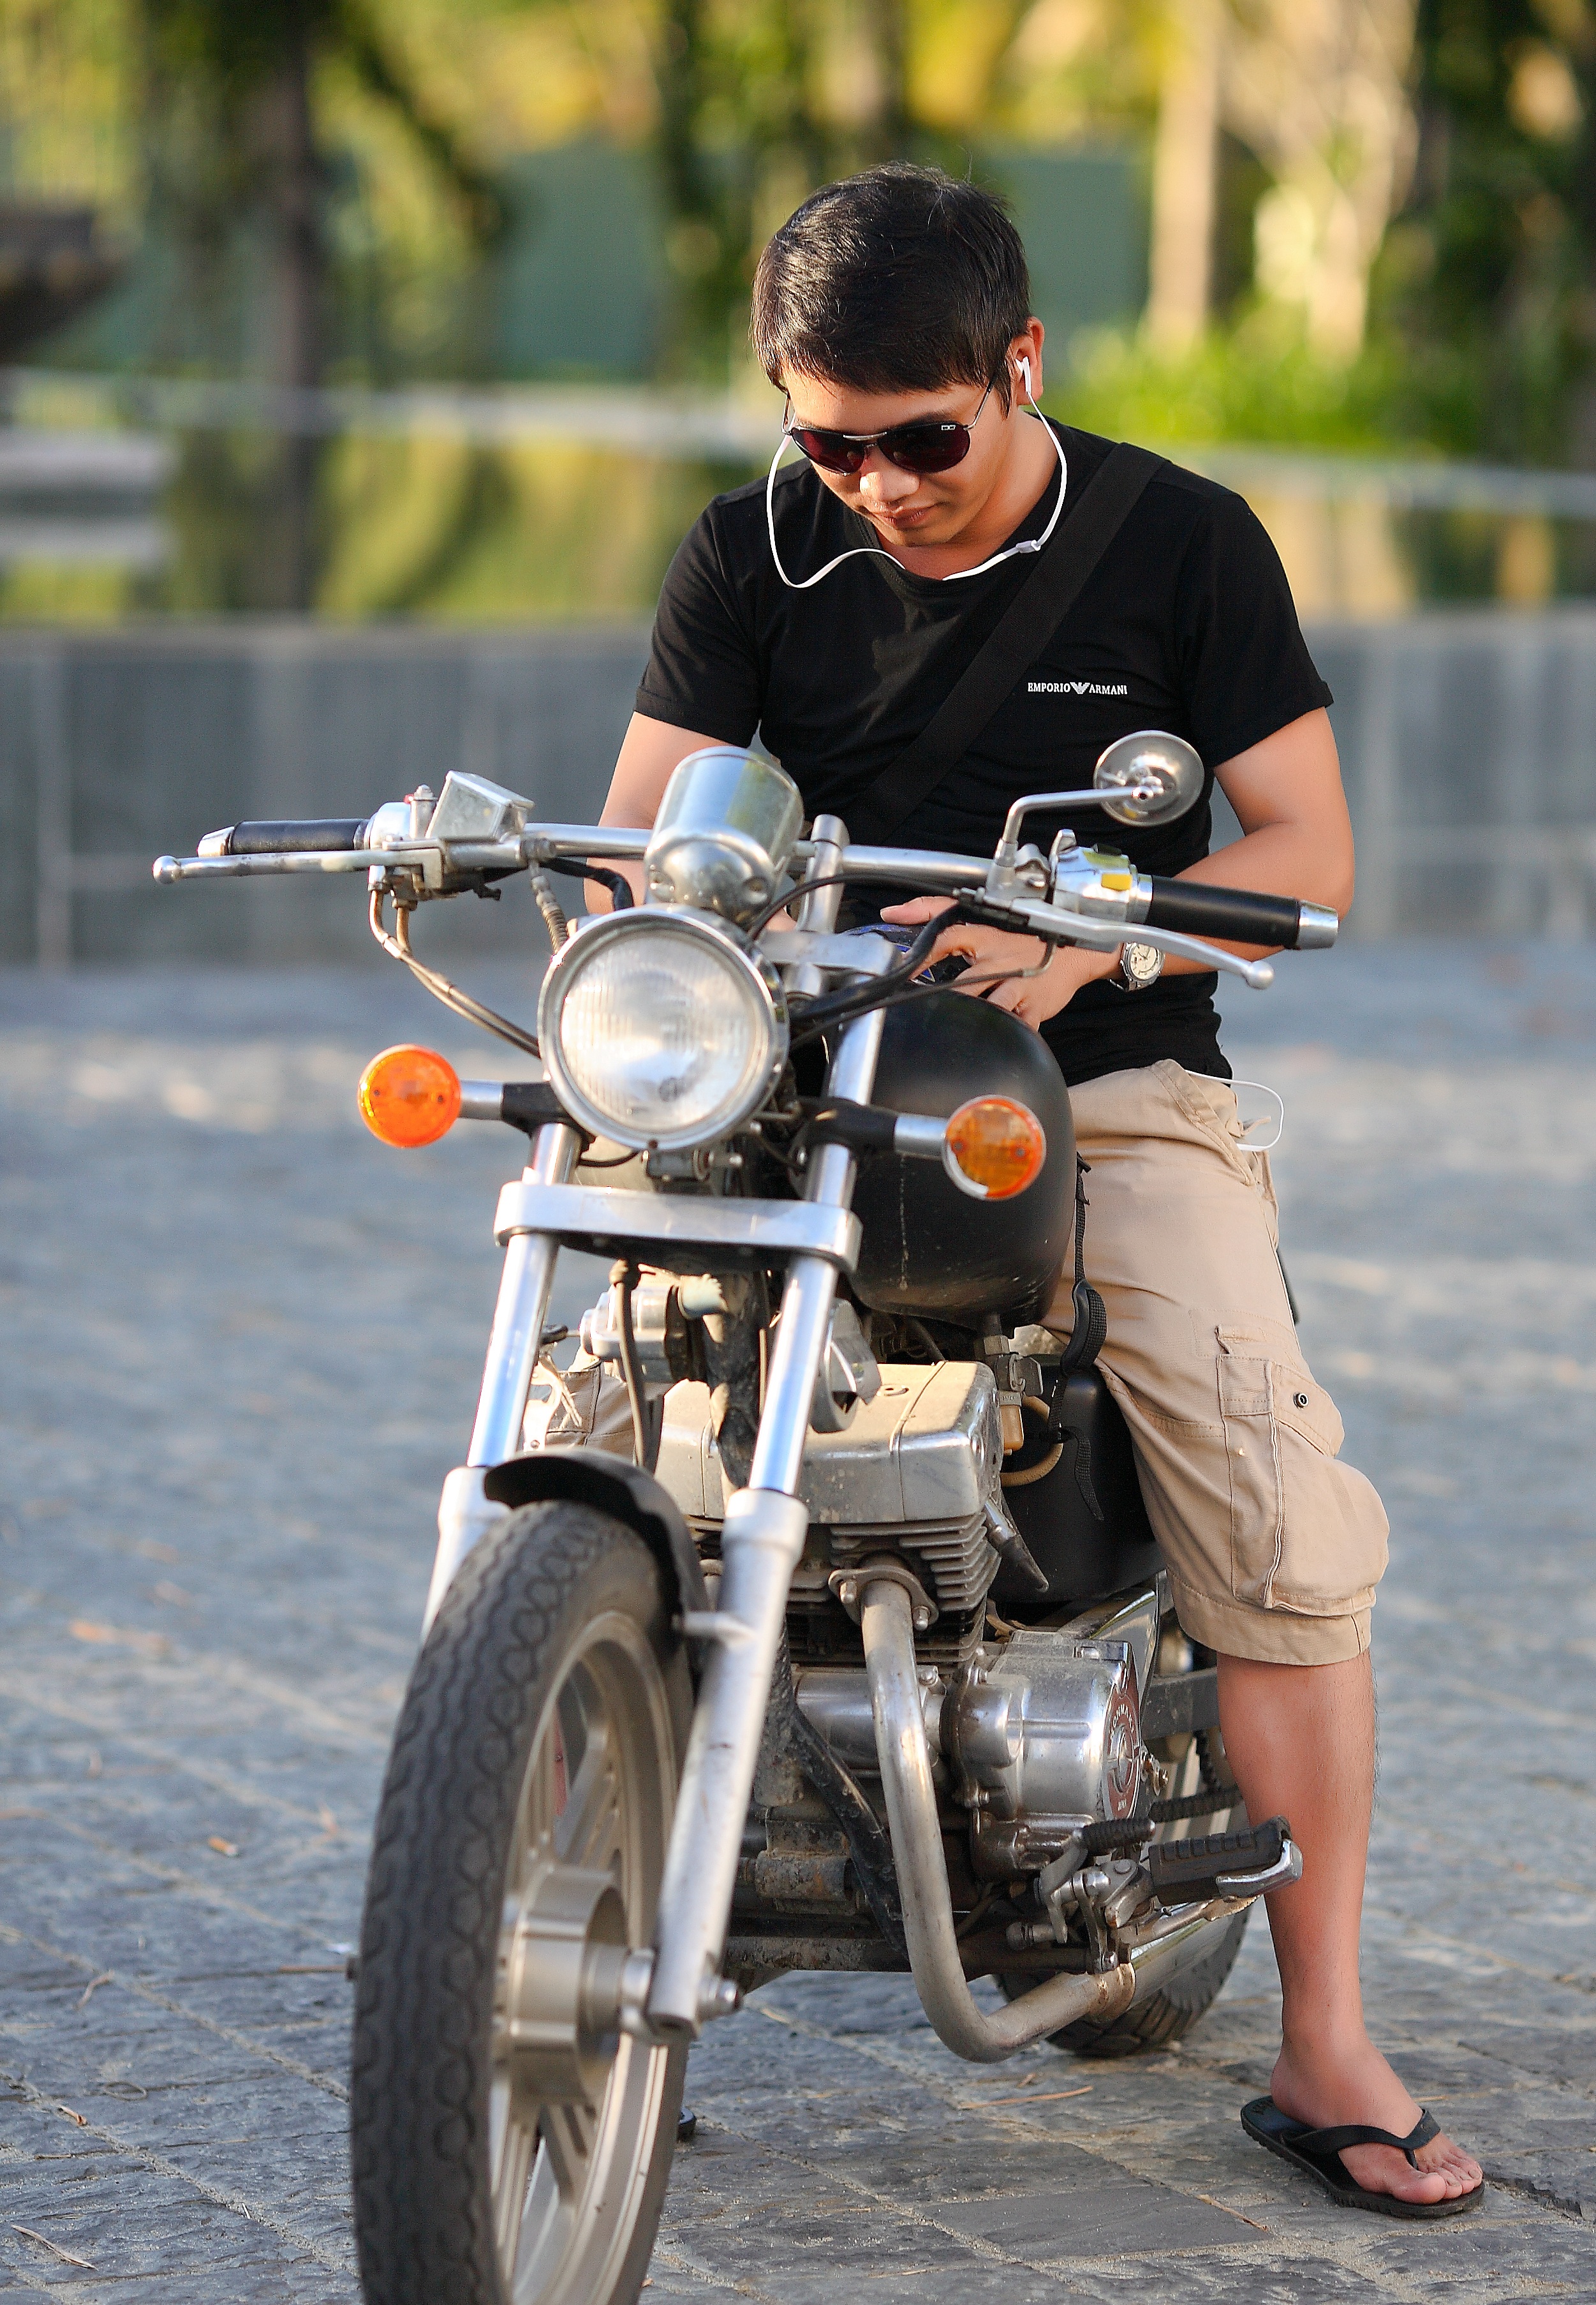
computer, man, group, sunset, road, white, sport, traffic, street, car, wheel, automobile, house, adventure, highway, bicycle, bike, home, urban, asphalt, summer, travel, motion, transportation, transport, repair, vehicle, cooking, equipment, motorcycle, action, auto, ride, dirty, industry, black, electricity, motorbike, speed, lifestyle, tire, clothing store, outdoors, design, helmet, engine, racing, motor, danger, safety, style, comfort, cleaning, domestic, accident, contemporary, damage, clothes, driver, racer, service, active, adult, rubber, comfortable, nobody, freezer, tread, assistance, motorcycling, car driving, driving car, car road, car on road, appliance repair, cleaning house, cleaning service, computer repair, computer technology, e commerce, home design, home interior, home repair, house cleaning, house isolated, industrial cleaning, land vehicle, automobile make